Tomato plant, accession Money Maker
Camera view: tilt-top (135 deg); turntable rotation: 30 degrees
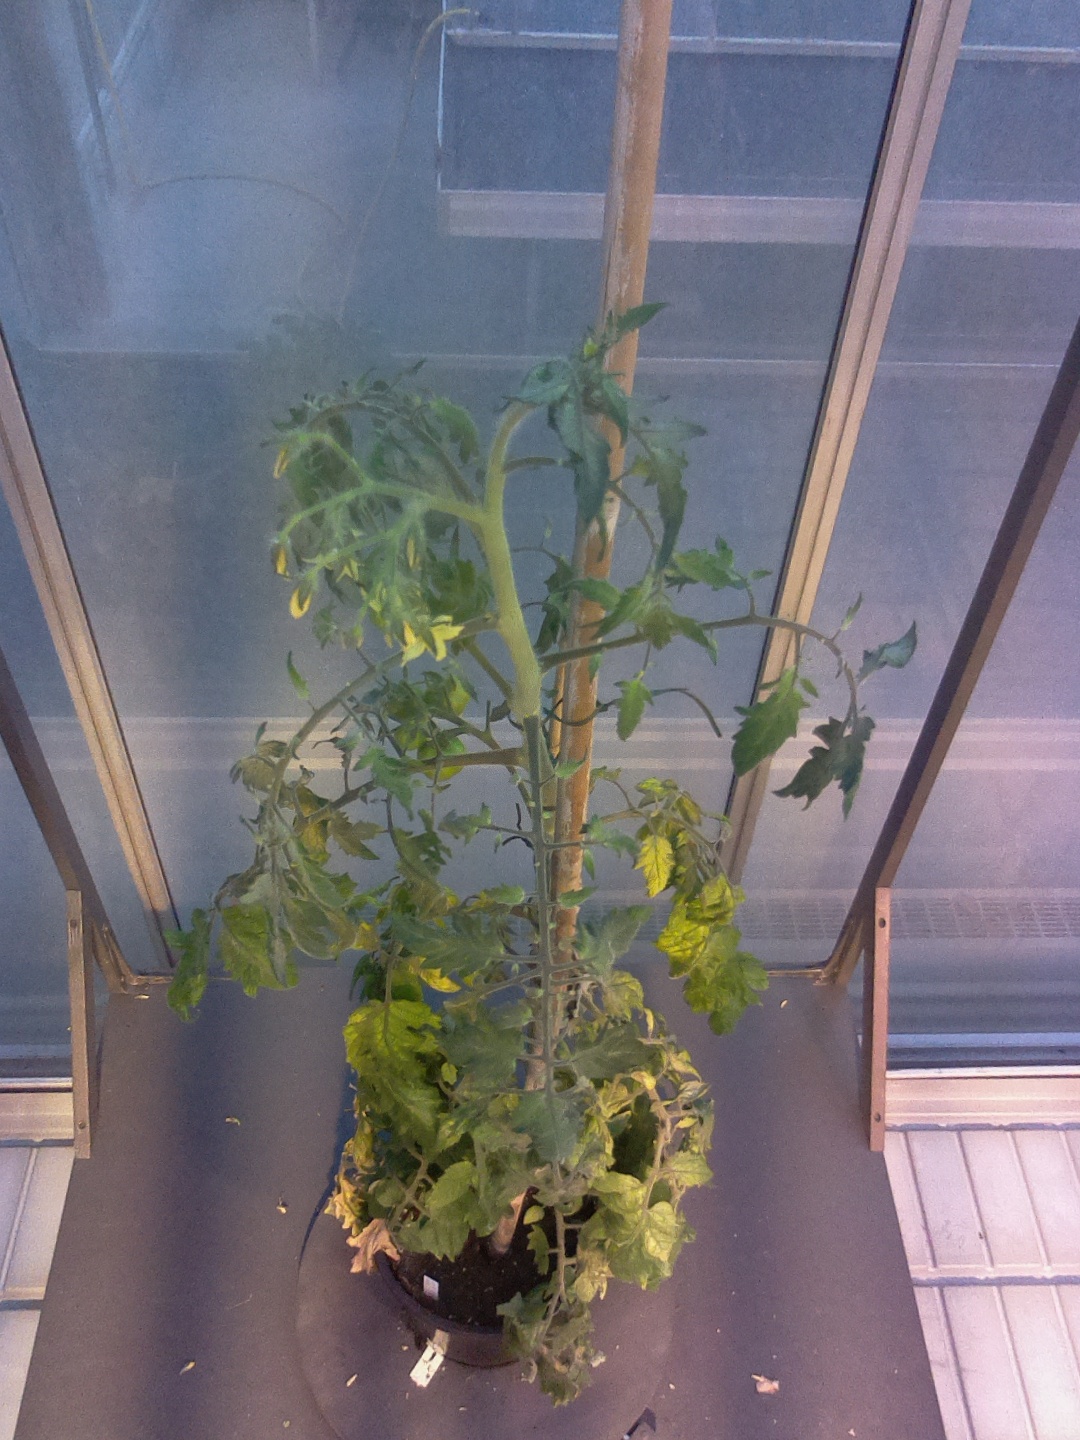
BBCH growth stage 72: 20%-30% of final fruit size